Mussaenda macrophylla

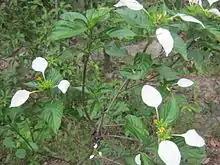
Mussaenda macrophylla plant in Panchkhal Valley, Nepal

Mussaenda macrophylla, commonly known as sweet root is an evergreen Asian shrub. The bracts of the shrub may have different shades, including red, white or some mixtures. "M. macrophylla" is native to Asian countries like China, Taiwan, Nepal, Myanmar, Malaysia, Philippines.